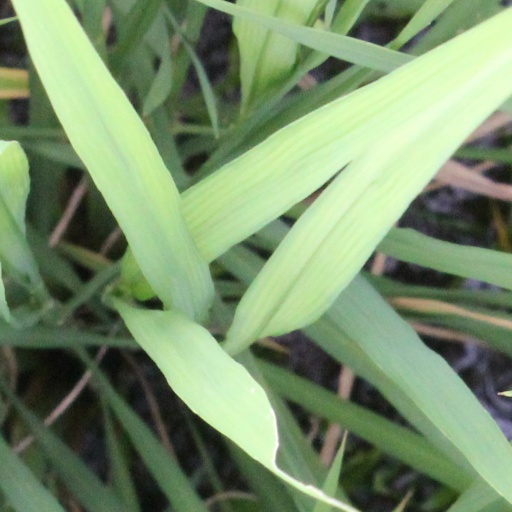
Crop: rice